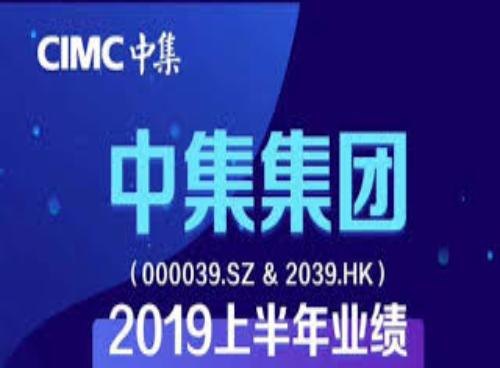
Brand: Cimc-2
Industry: Transportation